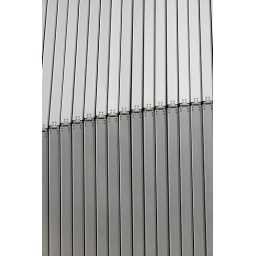
the metal wall covering a stage in the Meeting Persons Square in Temple bar